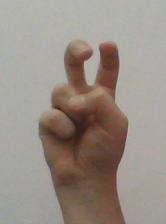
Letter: toot